BRL V6

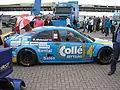

For 2006 a number of technical improvements were made to the car. The car received a softer compound of Hoosier slicks. Also cooling to the brakes was improved. The Collé Racing domination started in 2006, lasting until the final season of the original season in 2009. Collé Racing driver Sandor van Es won the championship in 2006 before teammate Donald Molenaar won the series in 2007, 2008 and 2009. Early in the 2006 season Collé Racing faced stiff competition from Eurotech Racing drivers Marc Goossens and Danny van Dongen whom competed for podium finishes. The series also competed during the 2006 A1GP weekend at Zandvoort. Prominent guest drivers joined the series, such as Junior Strous and Jan Lammers. Lammers scored a seventh place in the first race with Crevels winning both races.